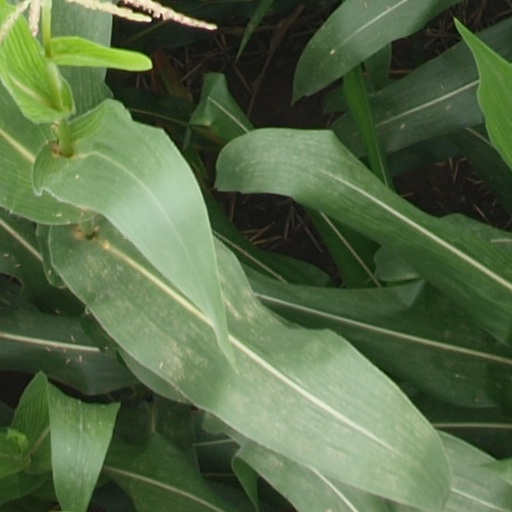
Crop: maize; corn